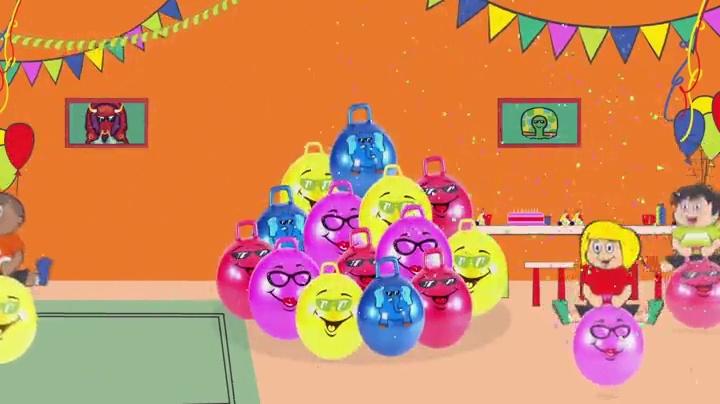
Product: WALIKI Hopper Ball for Kids 7-9 | Hippity Hop | Jumping Hopping Ball | Bouncy Ball | Field Day
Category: Toys & Games | Sports & Outdoor Play | Pogo Sticks & Hoppers | Hoppers
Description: PERFECT SIZE: Waliki's 20"/50CM Hopper Ball is the right size to MAKE EXERCISE FUN for kids ages 7-9.
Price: $14.99
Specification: ProductDimensions:1x1x1inches|ItemWeight:1.85pounds|ShippingWeight:1.85pounds(Viewshippingratesandpolicies)|ASIN:B01L8J418I|Itemmodelnumber:JBS-RAINBOW-19|Manufacturerrecommendedage:6-9years